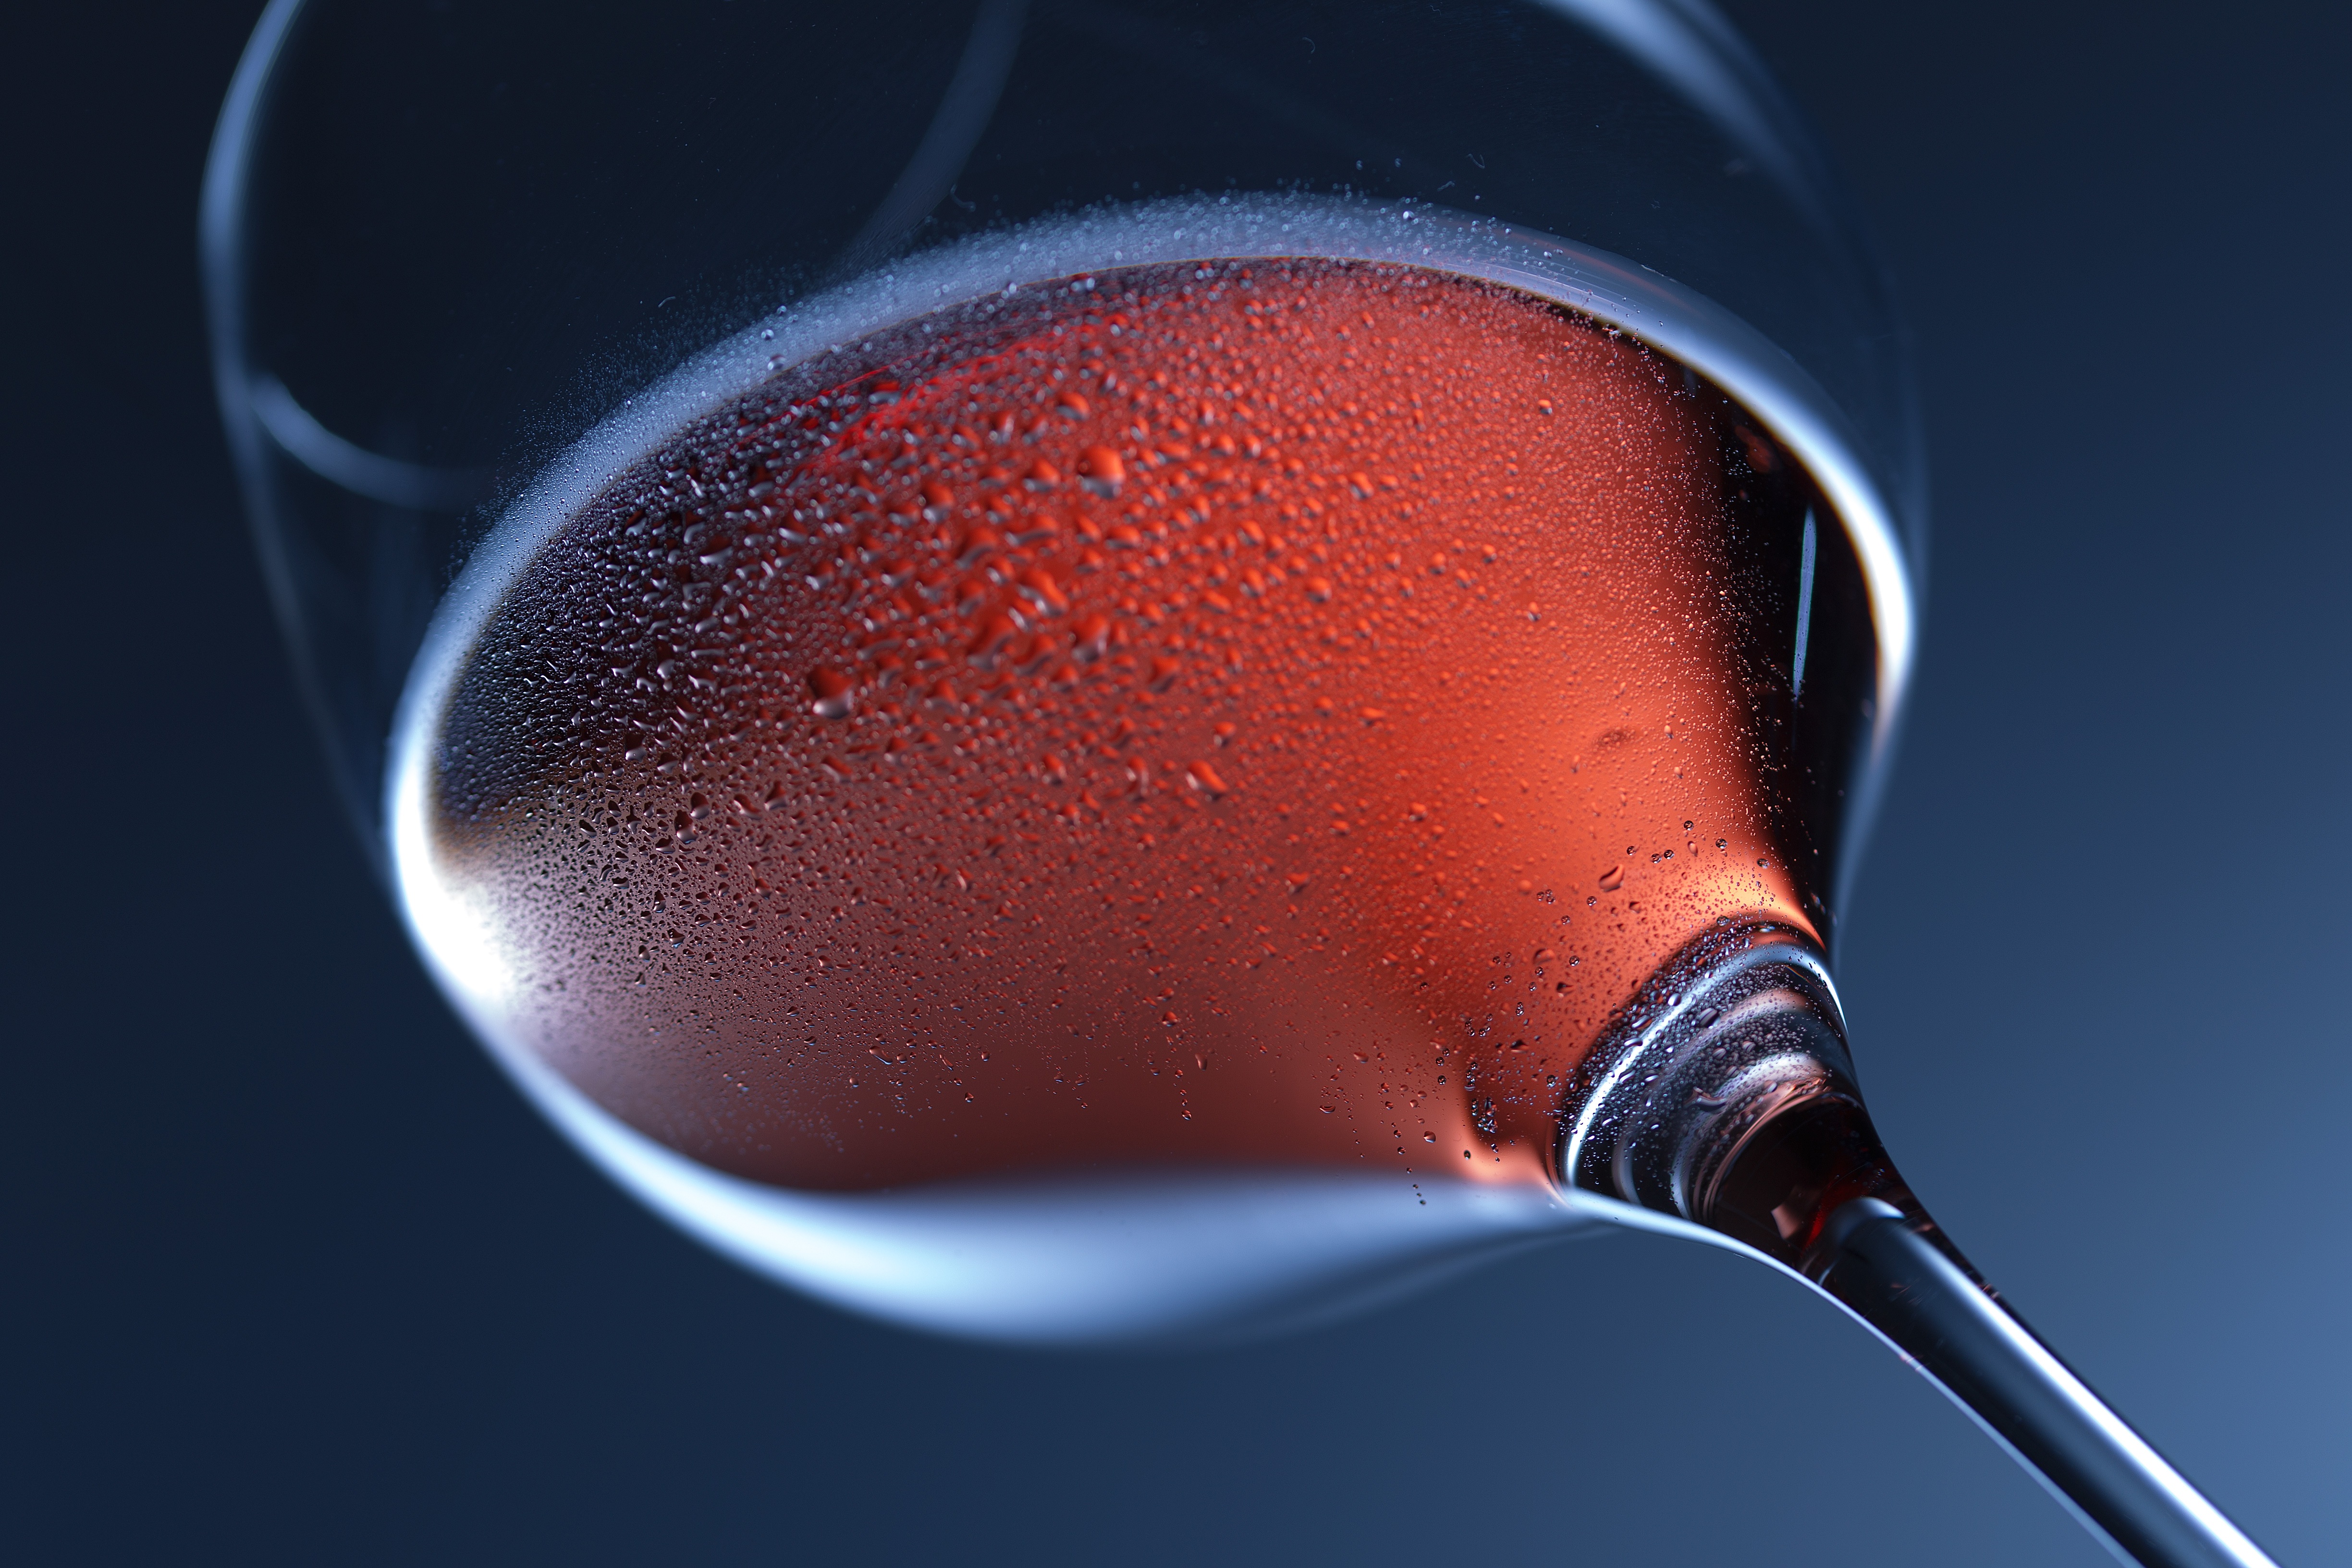
drop, liquid, wine, photography, glass, red, color, macro, romantic, drink, red wine, alcohol, close up, wine glass, transparent, glasses, organ, mood, benefit from, mirroring, beverages, wine glasses, drinking cup, macro photography, still life photography, drink red wine, computer wallpaper